Jacob Turkel

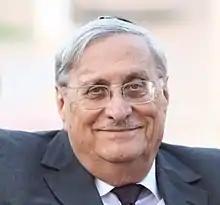
Turkel in 2018

Jacob Turkel (24 March 1935 – 29 May 2023) was an Israeli judge who was a Supreme Court of Israel Justice. Turkel served as a judge for 38 years, a decade of that time on the Israeli Supreme Court. In June 2010, he was appointed to head the Israeli special independent Turkel Commission of Inquiry into the Gaza flotilla raid.